Effects of Hurricane Sandy in New Jersey

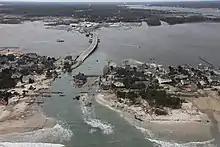
Damage in Mantoloking, where high waves created a new temporary inlet

On October 29, about two and a half hours from its New Jersey landfall, Sandy transitioned into an extratropical cyclone as it encountered cooler waters and a cold air mass. At about 23:30 Coordinated Universal Time (6:30 p.m. EDT), the center of former hurricane Sandy made landfall near Brigantine in Atlantic County, with maximum sustained winds of about . The highest wind gust in the state was in Atlantic City. At the Atlantic City Marina, a barometer recorded a minimum barometric pressure of , which set a record for the city, and was the lowest pressure ever recorded in the United States north of North Carolina. The state capital Trenton also recorded its lowest ever pressure – . Sandy dropped heavy rainfall across the state as it approached and later moved across the state. The statewide peak precipitation total was , recorded in Wildwood Crest. This made it the 6th wettest tropical cyclone in the state.